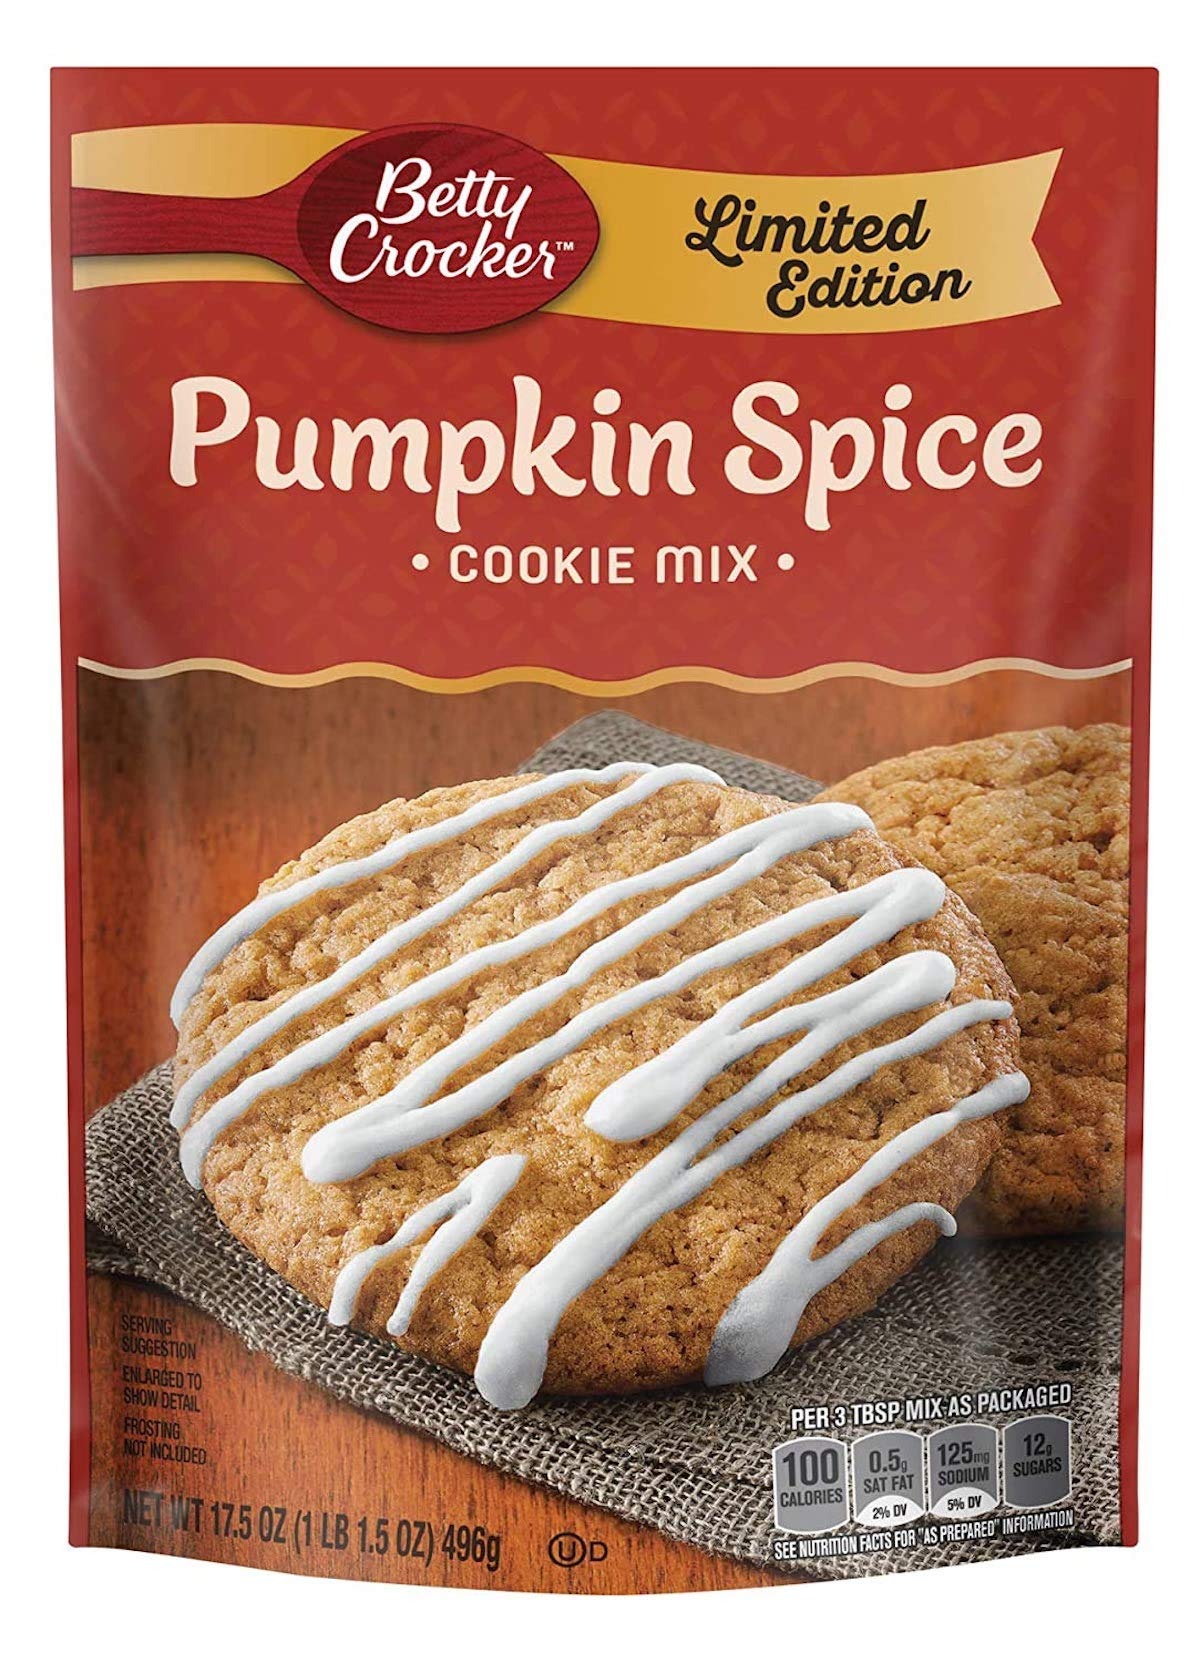
Item Name: Betty Crocker Baking Cookie Mix Pouch, Pumpkin Spice, 17.5 Ounce
Bullet Point: 0G sat fat
Value: 17.5
Unit: Ounce

Price: 4.49